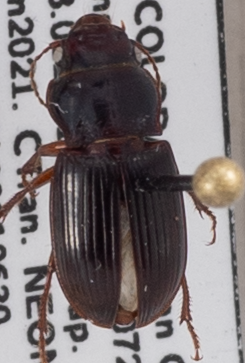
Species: Cratacanthus dubius
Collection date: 2021-06-30 04:00:00
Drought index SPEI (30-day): -0.71
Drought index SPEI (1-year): -0.004
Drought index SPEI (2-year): -0.476